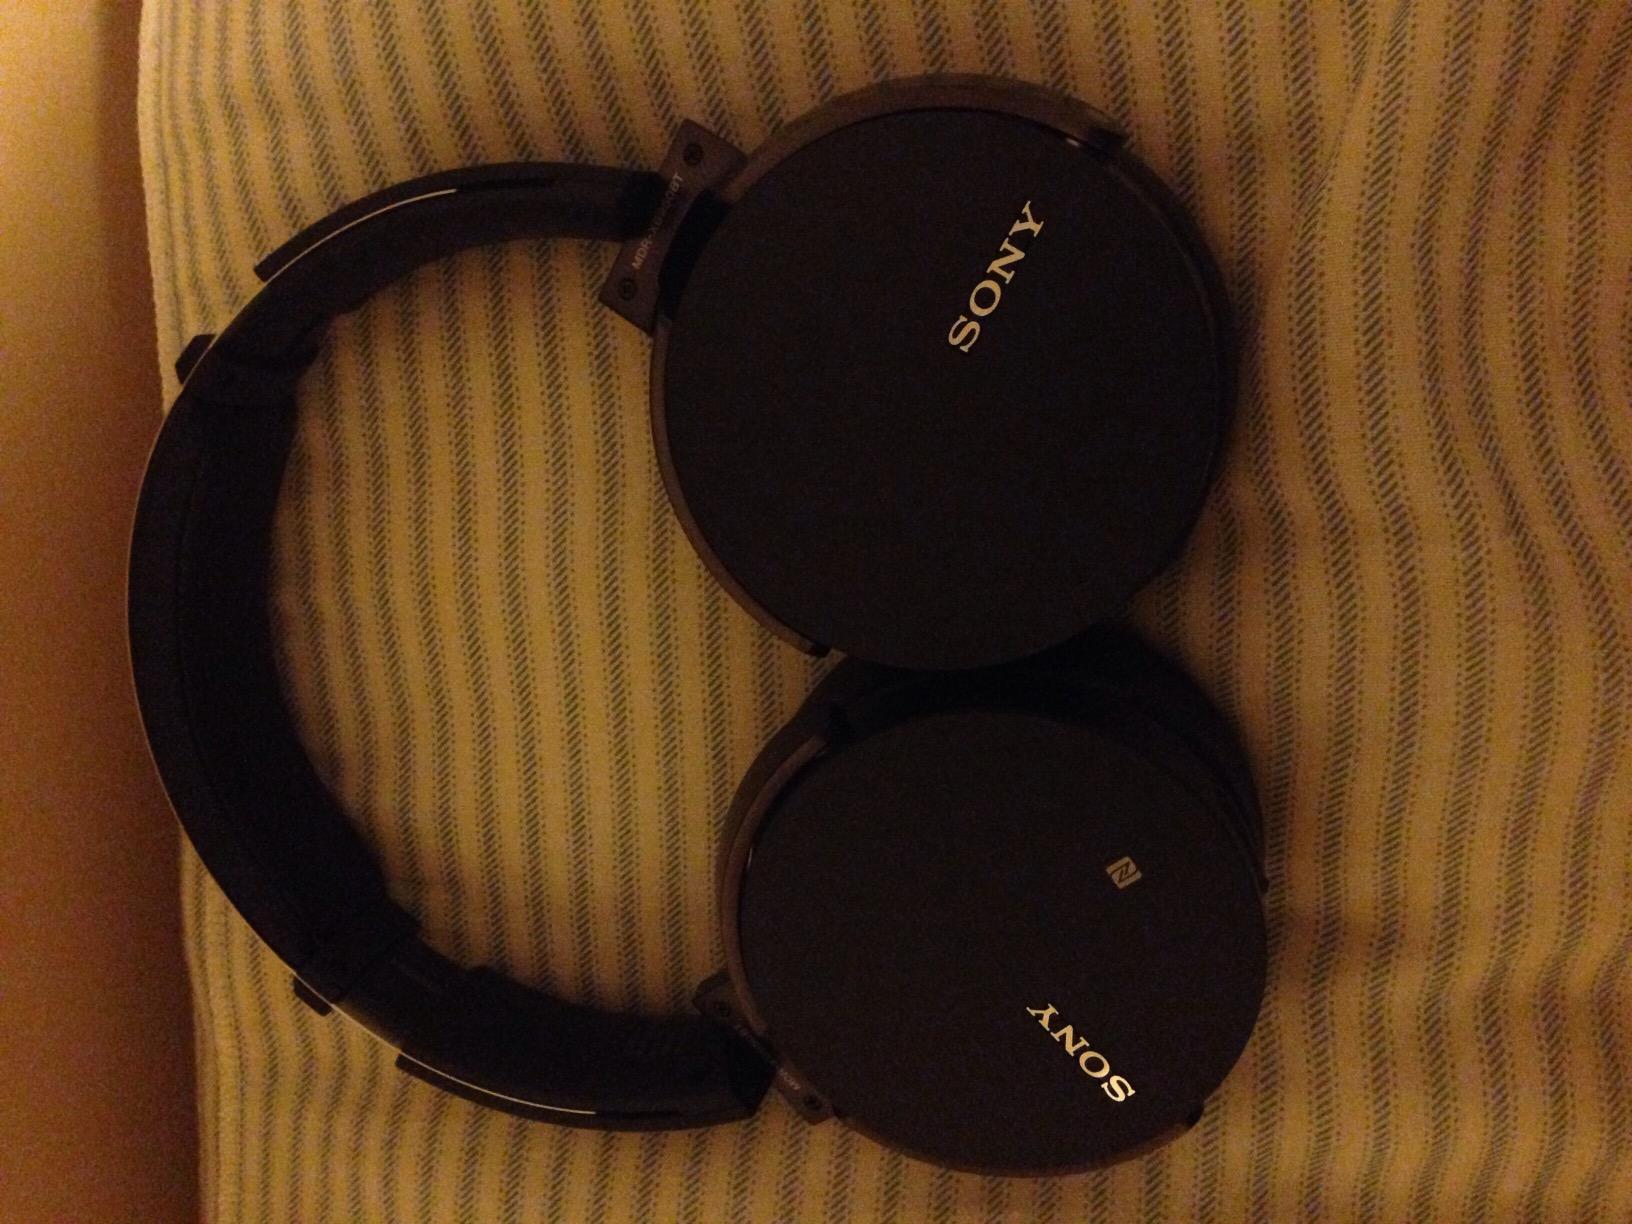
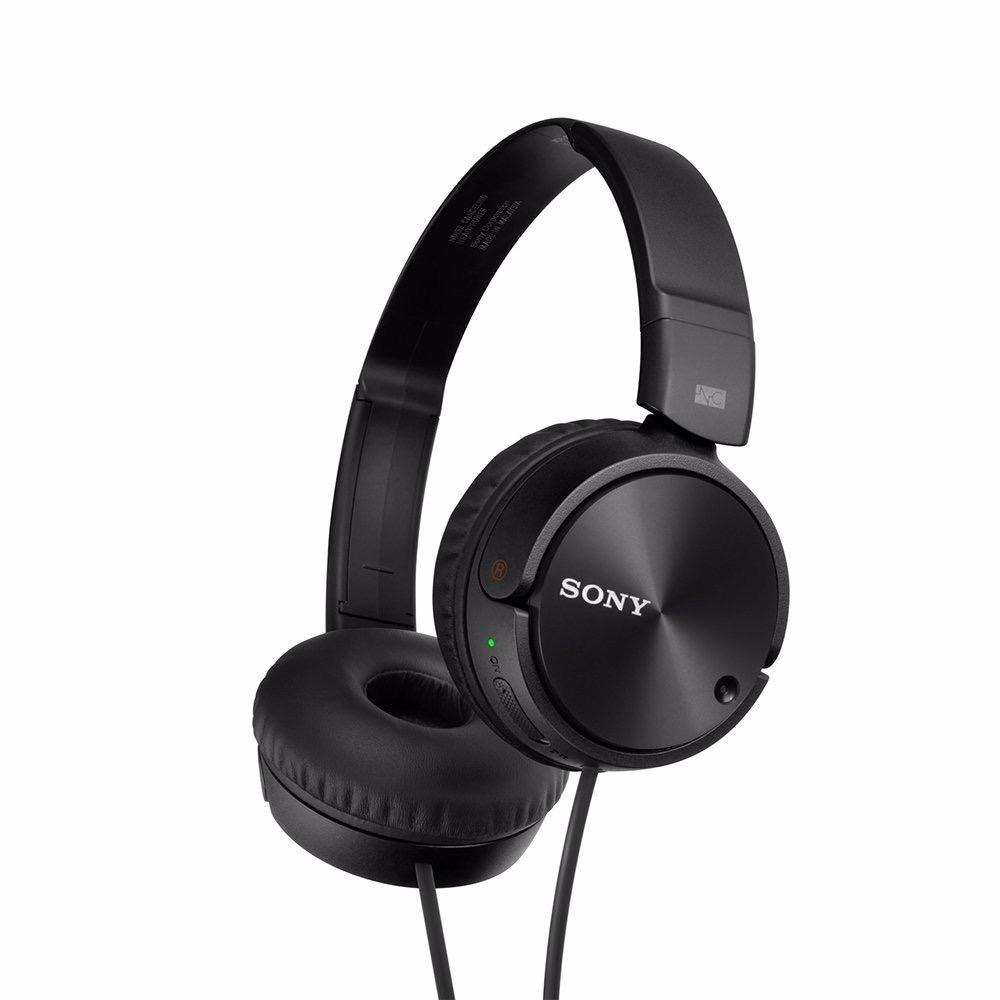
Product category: headphones
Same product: no